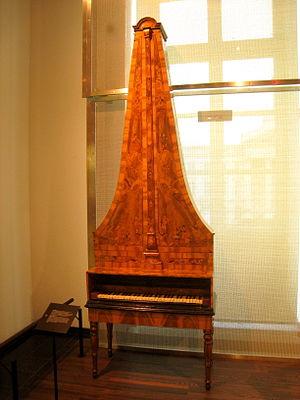
Christian Ernst Friederici est un facteur d'instruments de musique allemand.